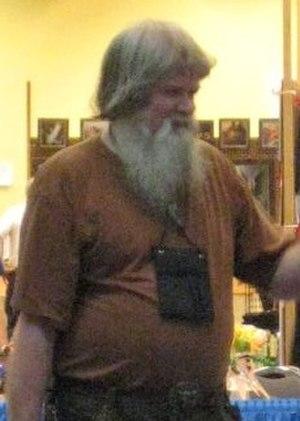
Ed Greenwood, né le 21 juillet 1959 à Toronto, est un bibliothécaire et écrivain canadien qui a créé l'univers des Royaumes oubliés, un décor de campagne pour Donjons et Dragons.